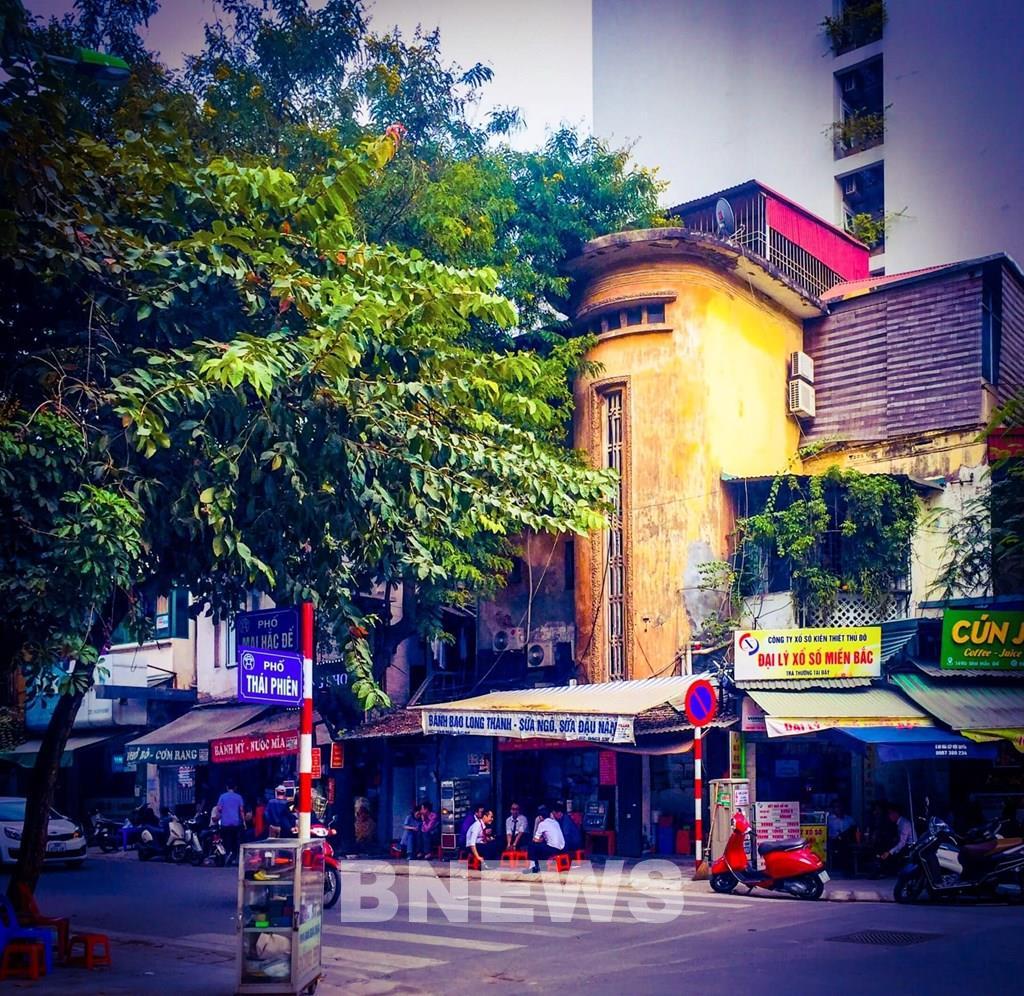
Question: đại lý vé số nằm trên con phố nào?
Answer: đại lý vé số nằm trên con đường tên là mai hắc đế